Gombe National Park

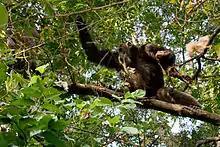
Hunting chimp with prey

In contrast to the peaceful and affectionate behaviours she observed, Goodall also found an aggressive side of chimp nature at Gombe. She discovered that chimps will systematically hunt and eat smaller primates, such as colobus monkeys. Goodall watched a hunting group isolate a colobus monkey high in a tree and block all possible exits, then one chimpanzee climbed up and captured and killed the colobus. The others then each took parts of the carcass, sharing with other members of the troop in response to begging behaviours. The chimps at Gombe kill and eat as much as one-third of the colobus population in the park each year. This alone was a major scientific find which challenged previous conceptions of chimp diet and behaviour.